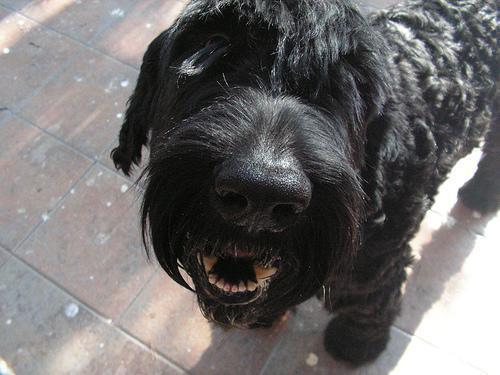
giant_schnauzer